WFCC-FM

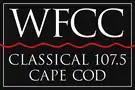
Former logo

Original WFCC-FM staff member Steve Murphy returned to the station's airwaves as morning host on September 16, 2008, after an 18-year absence.